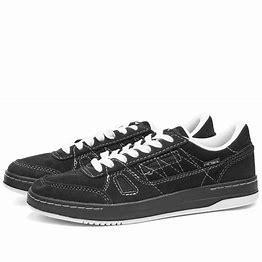
Brand: Reebok
Model: LT Court